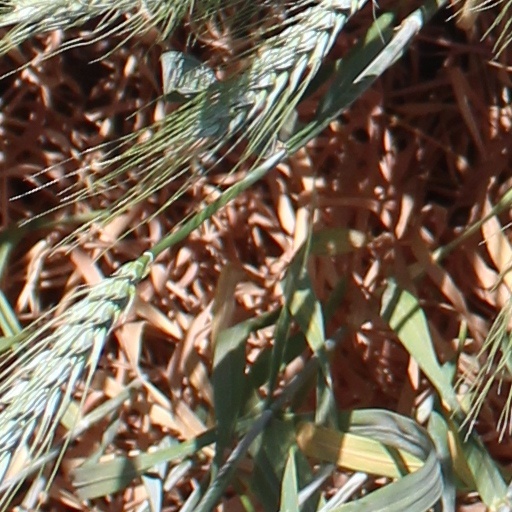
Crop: wheat